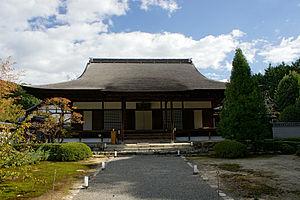
Le Unryū-in est un sous-temple du Sennyū-ji de Kyoto. Fondé en 1372, il est reconstruit après les destructions dues à la guerre d'Ōnin. Le hon-dō de 1646 13,8 m x 12,9 m, de style irimoya-zukuri, avec toit à bardeaux, est un bien culturel important. Le hōjō c'est-à-dire le quartier d'habitation de l'abbé date également de l'époque d'Edo. Une copie du Sūtra du Lotus de l'époque de Kamakura est désignée « Bien culturel important ».